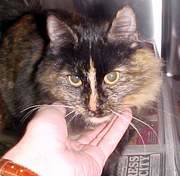
Label: cat